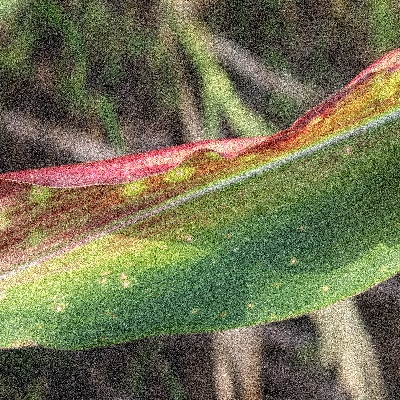
Label: Corn_(Maize)___Leaf_Spot